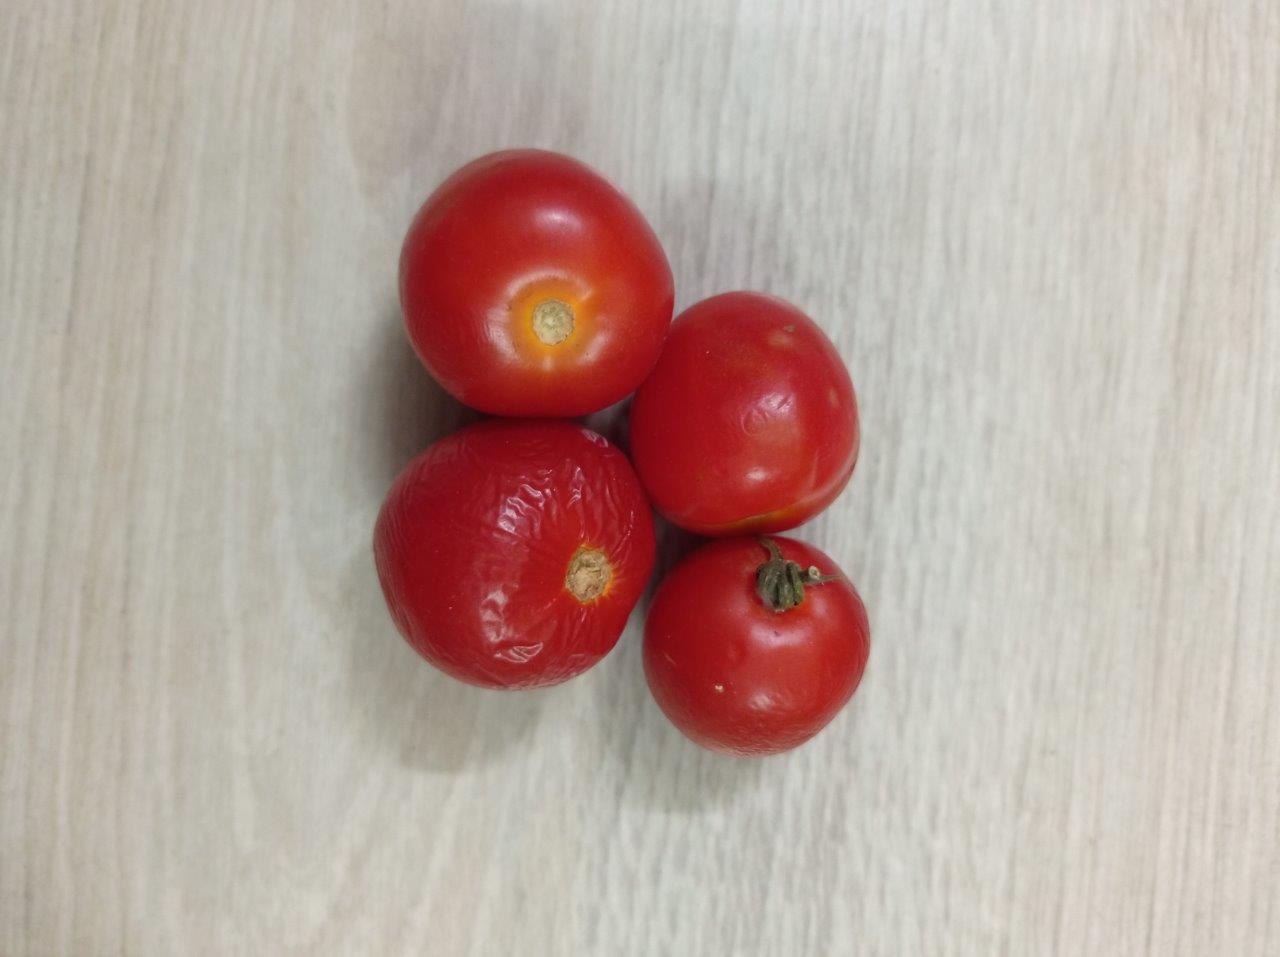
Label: Fresh